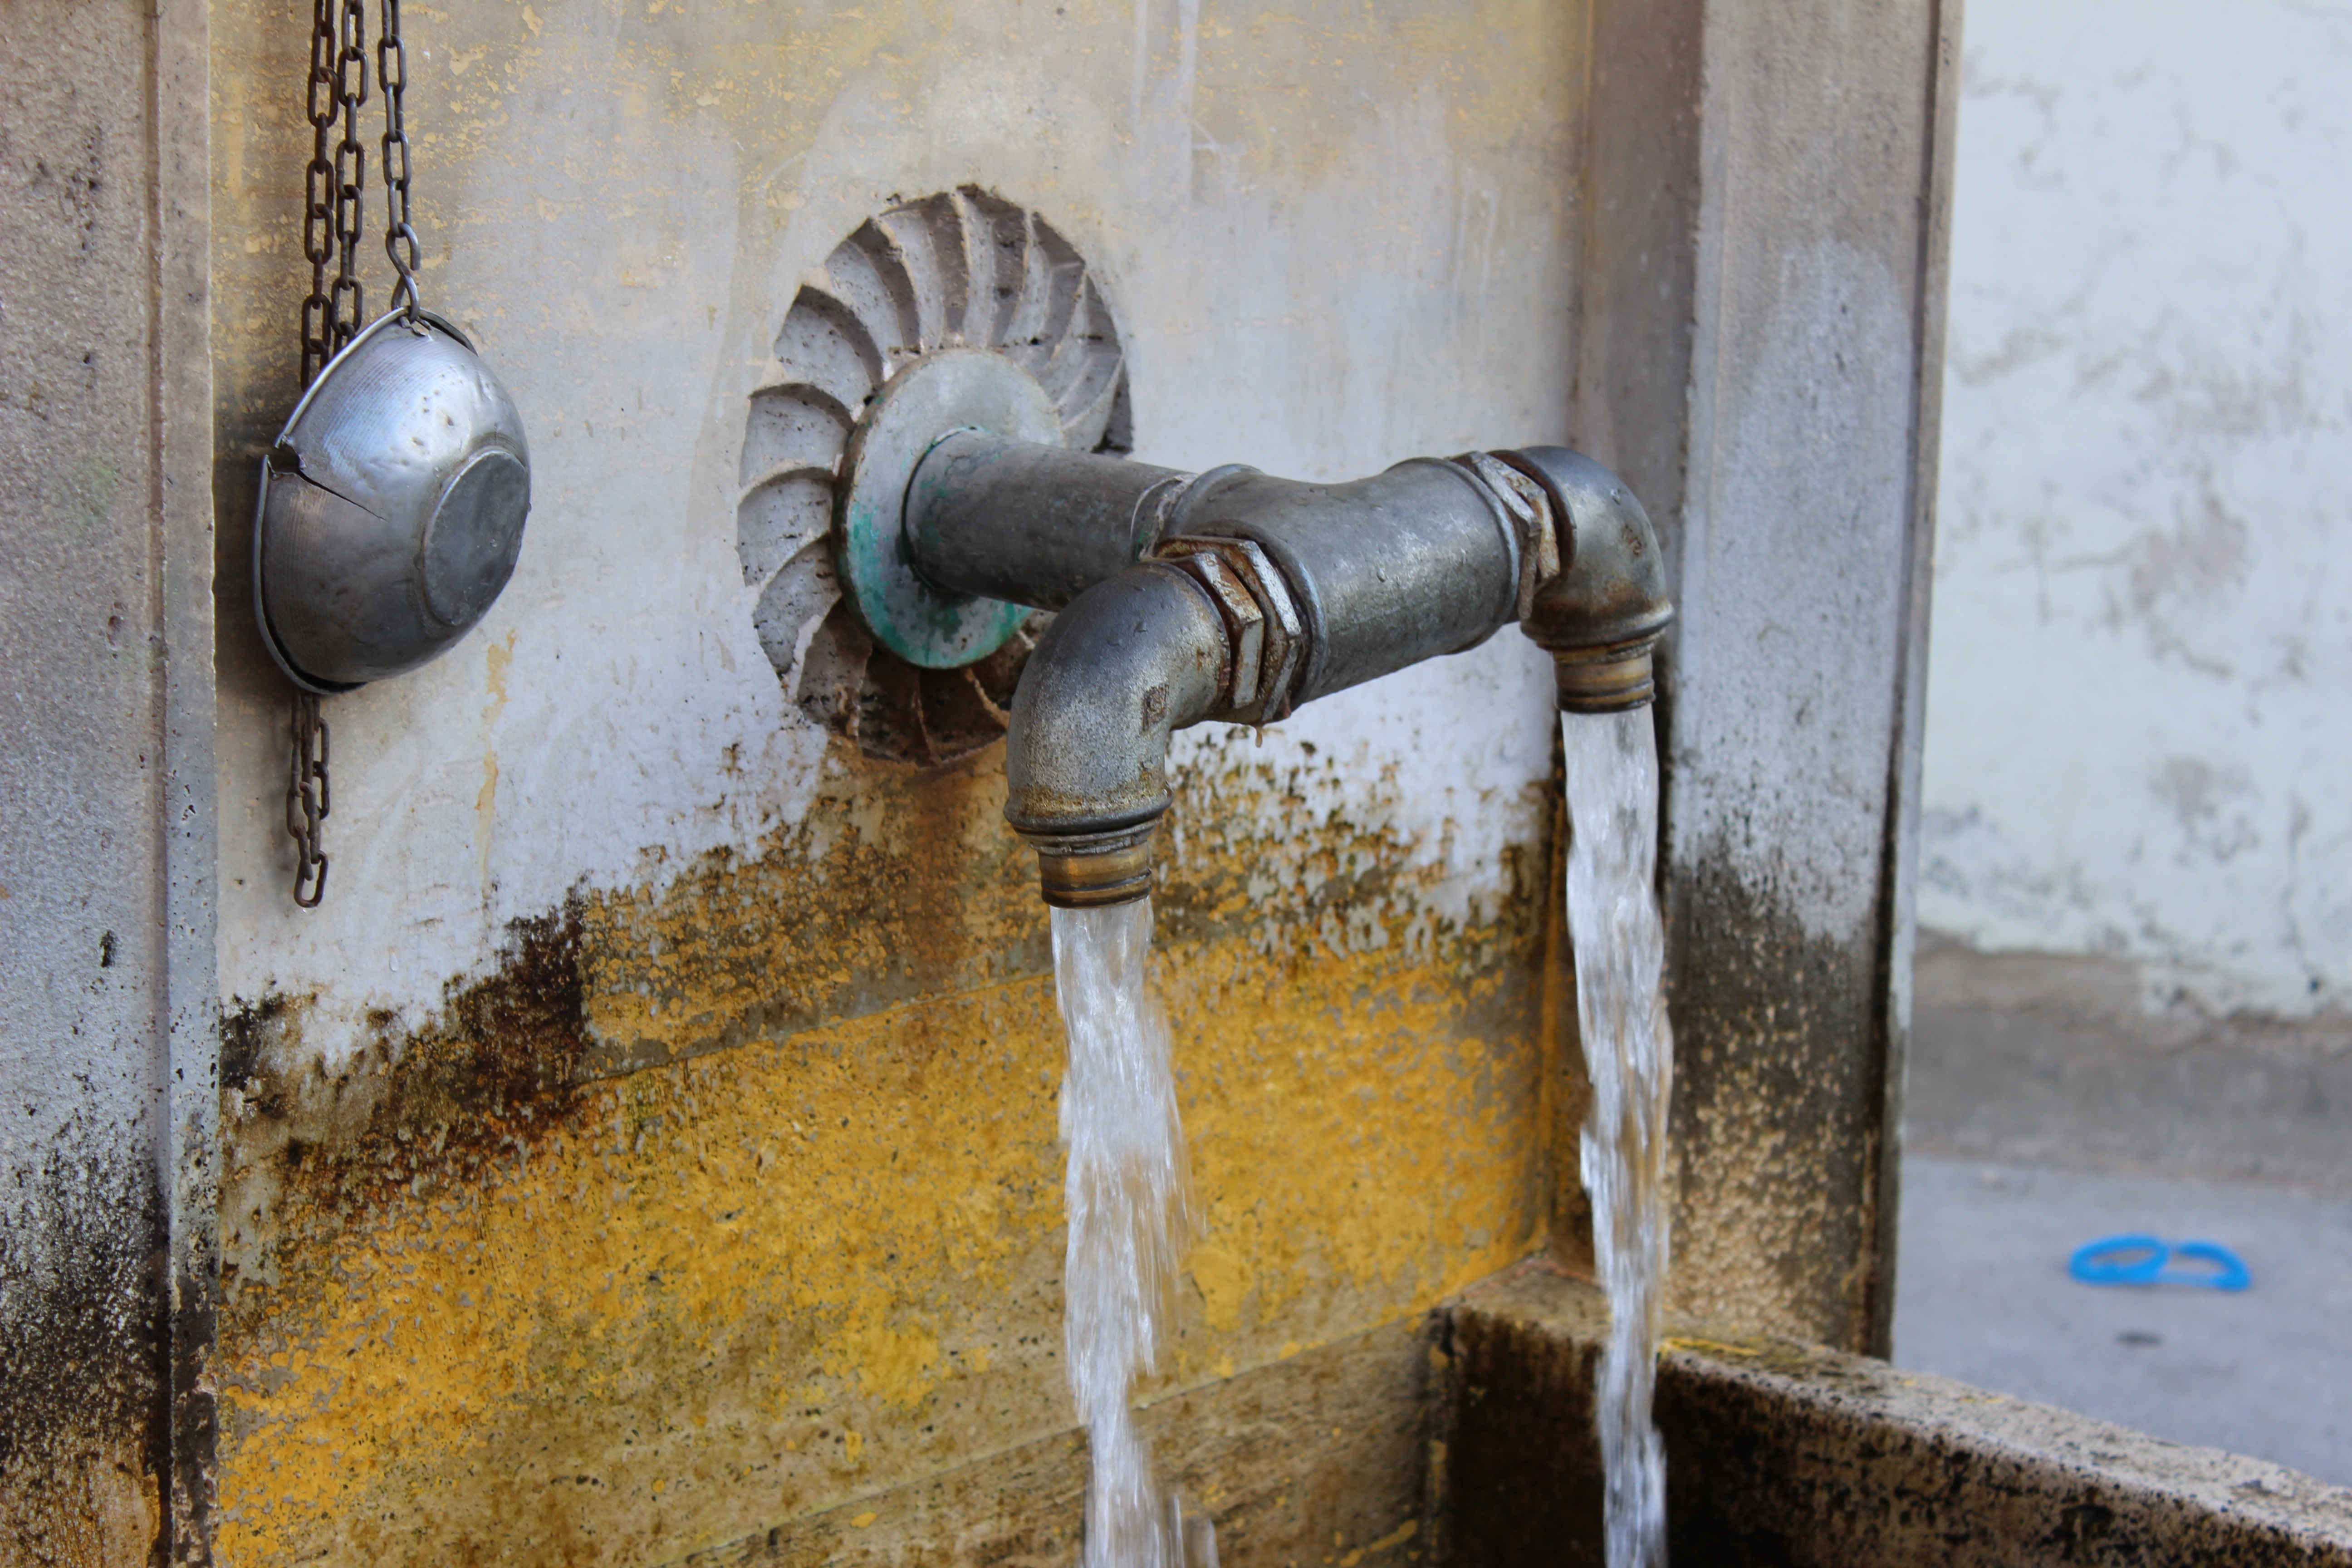
water, cold, wall, material, art, yummy, medicinal, konya, seydisehir